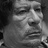
Emotion: sad